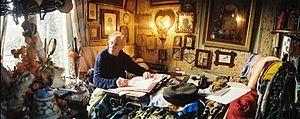
Henri Pollès dans sa chambre de sa maison de Brunoy
Henri Pollès, né le 13 juillet 1909 à Tréguier et mort le 30 septembre 1994 à Brunoy, est un écrivain, romancier, poète et essayiste français.